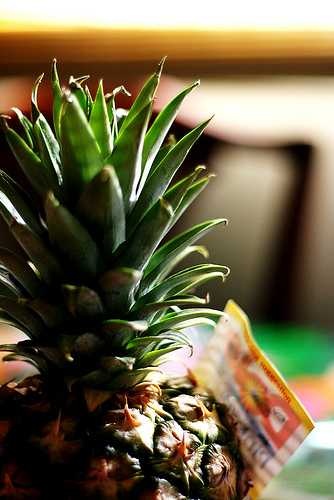
Label: Pineapple